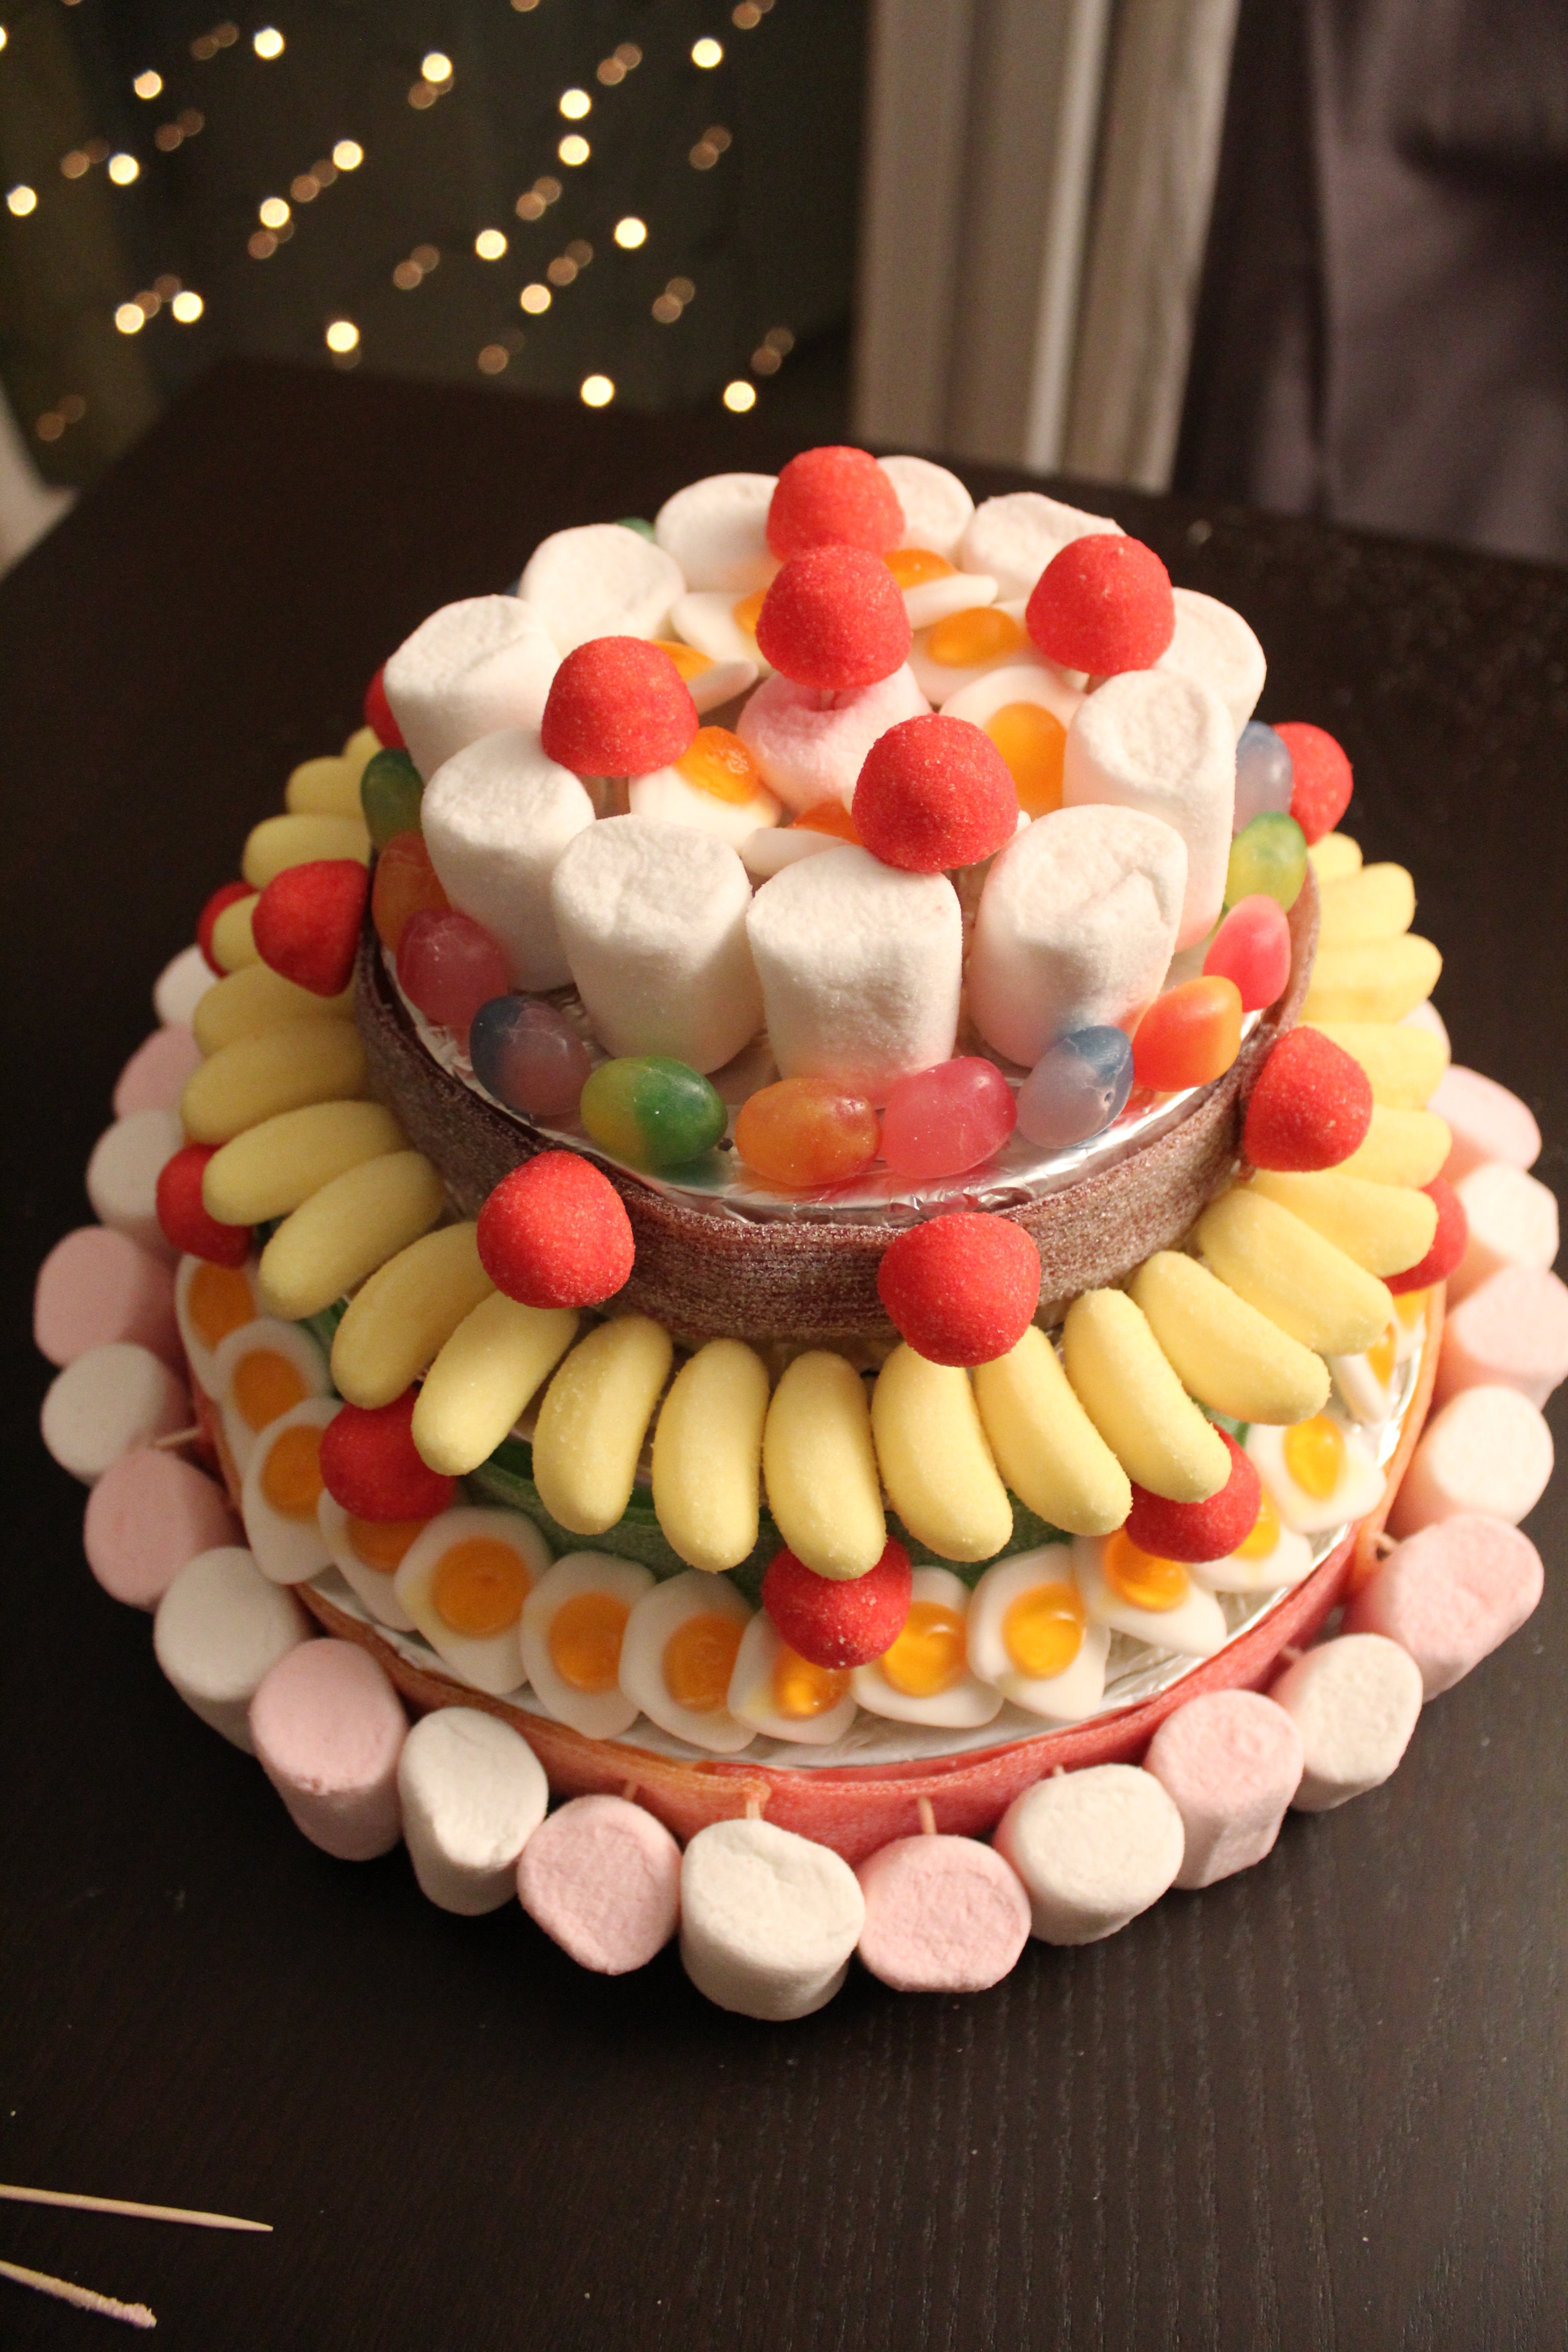
decoration, food, child, baking, dessert, eat, cake, fried egg, birthday cake, gifts, festival, colors, icing, bananas, marshmallow, candy, birthday, sweetness, baked goods, cakes, flavor, delicacies, torte, sugar paste, buttercream, cake decorating, strawberry tagada, cakes candy, multi colors